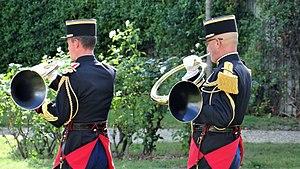
Trompes de chasse de la Républicaine en concert dans les jardins à l'occasion des Journées Européennes de Patrimoine 2017.
La trompe de chasse est un instrument de musique français en laiton ou bronze, utilisé pour la vénerie. Issu des instruments de communication cynégétiques signalant par des sons lents ou courts, aigus ou graves, les différentes situations pendant la chasse. Ces instruments étaient faits de cornes d'animaux, de bois puis de cuivre. Les langages exploités par ces instruments s'appelaient les cornures. On chasse alors « À cor et à cris ».